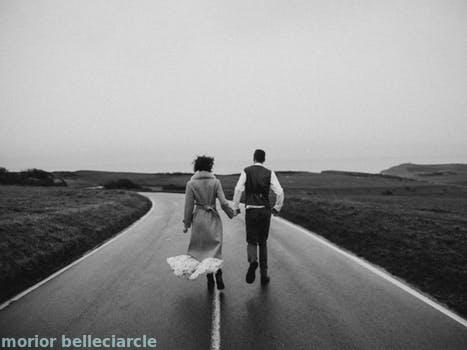
Label: Watermark